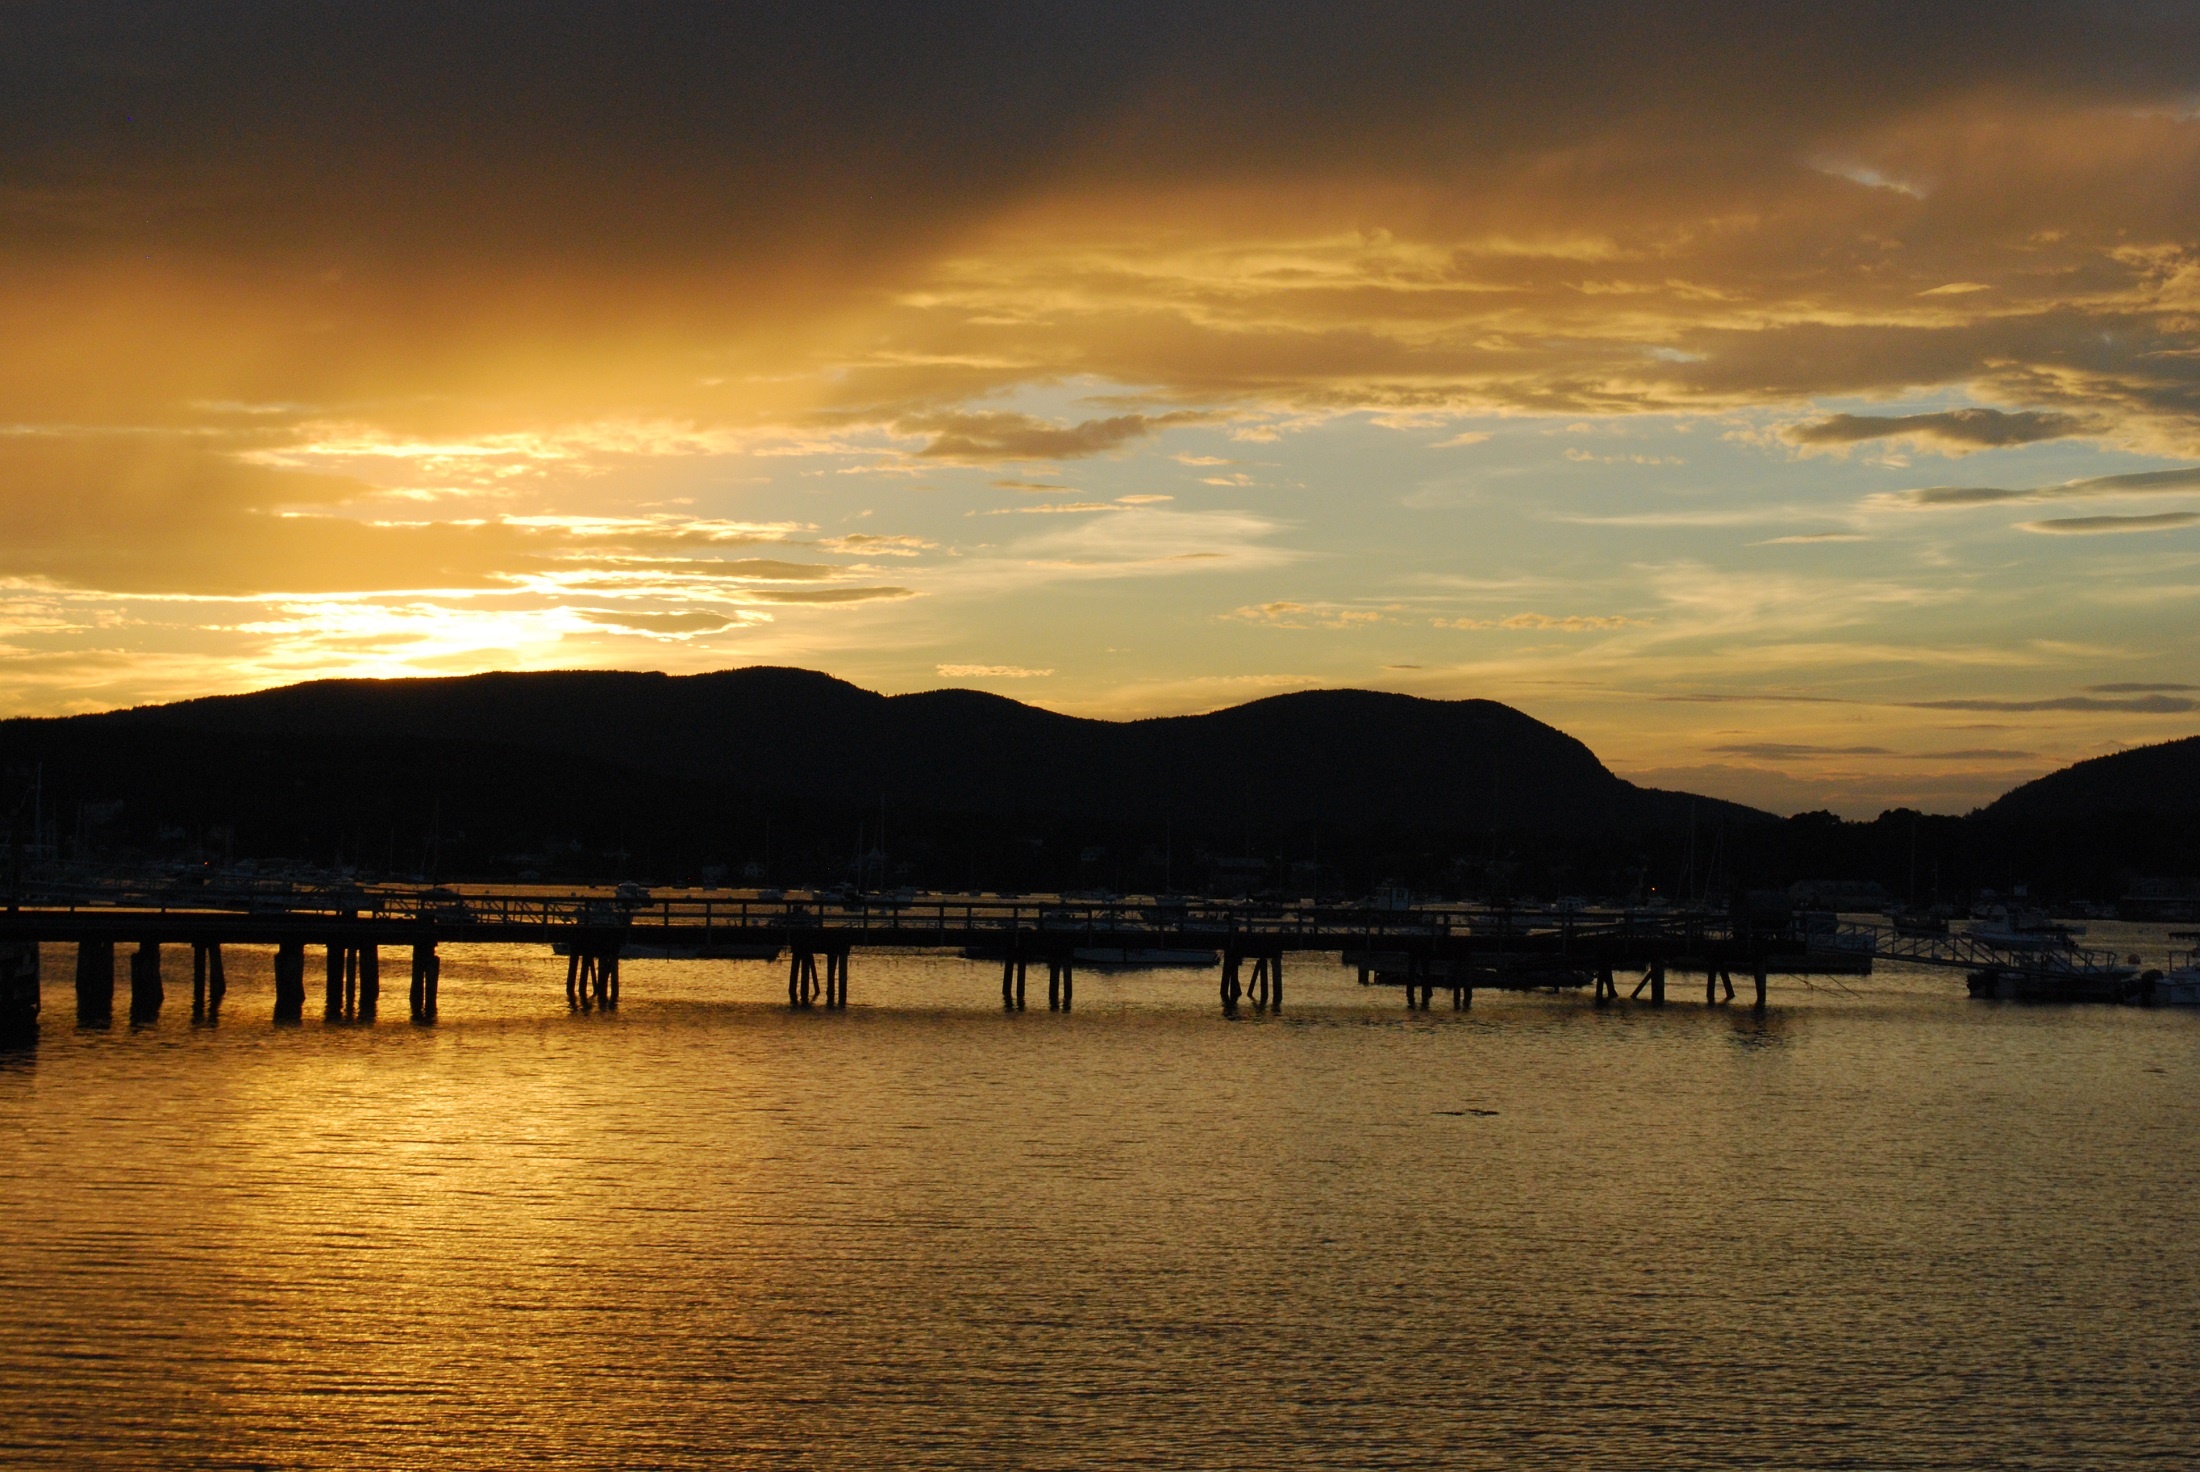
landscape, sea, coast, ocean, horizon, cloud, sky, sun, sunrise, sunset, sunlight, morning, shore, lake, dawn, pier, river, dusk, evening, twilight, reflection, scenic, seascape, bay, body of water, clouds, seacoast, silhouettes, loch, afterglow